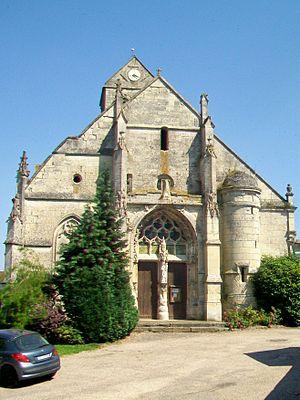
Façade occidentale.
L'église Saint-Germain-de-Paris est une église catholique paroissiale située à Cléry-en-Vexin, en France. Elle se compose de deux ensembles architecturaux relativement homogènes et bien conservés. L'un remonte au début du XIIIᵉ siècle et se compose du transept, du clocher en bâtière central et du chœur carré ; l'autre remonte au XVIᵉ siècle et comporte la nef avec ses bas-côtés. Commencé dans un style encore purement gothique flamboyant, le bas-côté sud présente déjà des finitions dans le style de la Renaissance. Les richesses de l'église sont son élégant clocher, qui a peut-être inspiré celui d'Auvers-sur-Oise, le portail occidental richement sculpté dans le style gothique flamboyant, les belles voûtes d'ogives d'origine de la croisée du transept, du croisillon nord et du chœur, et la curieuse ornementation des trois voûtes de la nef. L'église est classée monument historique depuis 1929. Elle est affiliée au secteur pastoral du Vexin ouest avec siège à Magny-en-Vexin, et les messes dominicales n'y sont célébrées plus qu'irrégulièrement, deux fois par an.